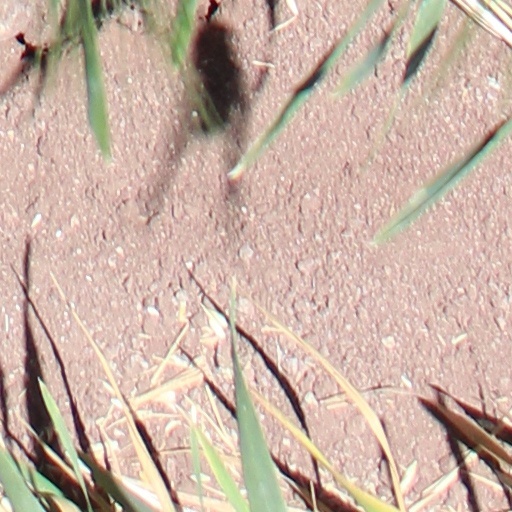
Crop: wheat